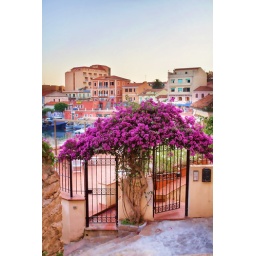
I was walking around the stairs in and around La Maddalena in Italy, and then I spotted this. Now it's on Flickr!